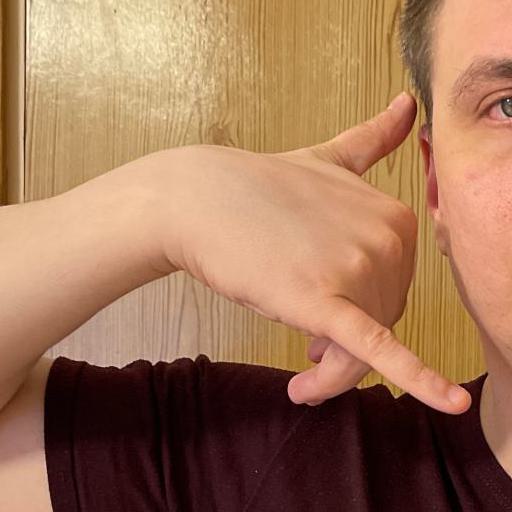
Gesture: call